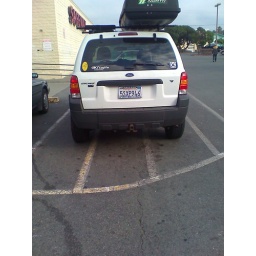
San Francisco Safeway (LaPlaya). Clearly parking in inappropriate spot. Also gave the car a nice note... take the bus idiot!